National Campus for the Archaeology of Israel

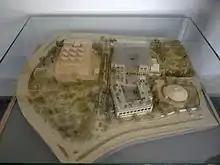
A model of the National Campus for the Archaeology of Israel built beside the Bible Lands Museum.

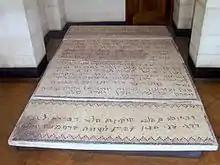
Ein Gedi synagogue mosaic

The Jay and Jeanie Schottenstein National Campus for the Archaeology of Israel is the future building of the Israel Antiquities Authority. Ground was broken in 2010, and construction began in 2012 in Jerusalem. The building will concentrate all centralized administrative offices into one structure, currently at 3 locations throughout Jerusalem: Har Hotzvim, Israel Museum, and the Rockefeller Museum. The campus is being built on 20,000 square meters located between the Israel Museum and the Bible Lands Museum. It was designed by Moshe Safdie.